1946 Kesteven County Council election

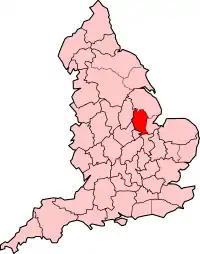
The administrative county of Kesteven (1889–1974), shown within England.

Elections to Kesteven County Council were held on Saturday, 2 March 1946. Kesteven was one of three divisions of the historic county of Lincolnshire in England; it consisted of the ancient wapentakes (or hundreds) of Aswardhurn, Aveland, Beltisloe, Boothby Graffoe, Flaxwell, Langoe, Loveden, Ness, and Winnibriggs and Threo. The Local Government Act 1888 established Kesteven as an administrative county, governed by a Council; elections were held every three years from 1889, until it was abolished by the Local Government Act 1972, which established Lincolnshire County Council in its place.